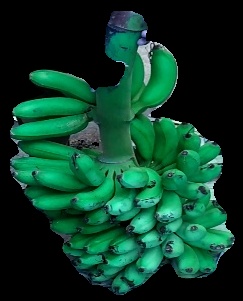
Variety: rasbale
Grade: grade1